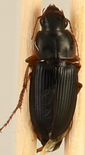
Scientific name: Harpalus pensylvanicus
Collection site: Konza Prairie Agroecosystem NEON (KONA), plot KONA_001